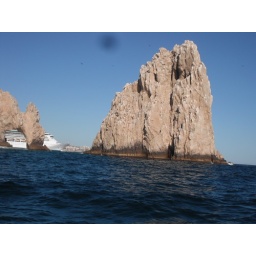
The rocks at Land's End during a glass bottom boat tour on our first full day in Cabo (12/31/09)